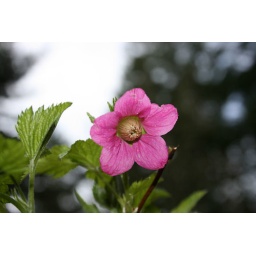
taken underneath flower that bloomed downward while looking up at the sky